Peyman Hosseini

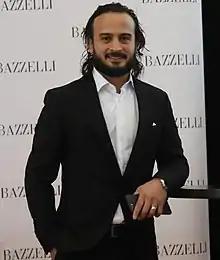
Hosseini in 2019

Seyed Peyman Hosseini (born 16 February 1984) is an Iranian beach soccer player who plays for Shahriar Sari in the Iran Premier Beach Soccer League. He plays in the goalkeeper position. Hosseini has represented Iran at three FIFA Beach Soccer World Cups (2013, 2015, and 2017).